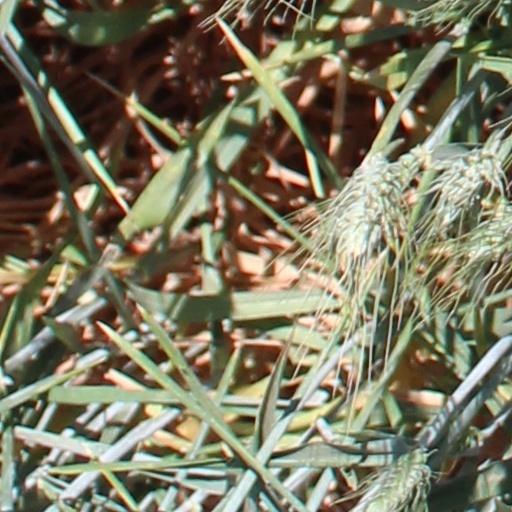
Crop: wheat